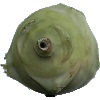
Label: kohlrabi